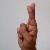
The image shows a hand gesture representing the letter 'R' in Indian Sign Language.